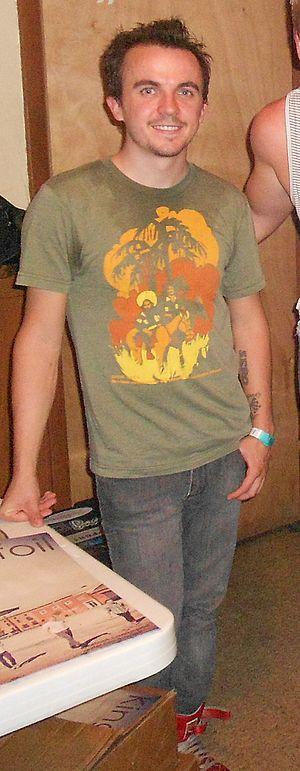
Francisco Muñiz, dit Frankie Muniz, né le 5 décembre 1985 à Wood-Ridge dans le New Jersey, est un acteur américain, musicien et pilote automobile. Il est connu pour avoir tenu le rôle principal dans la série télévisée Malcolm de 2000 à 2006.